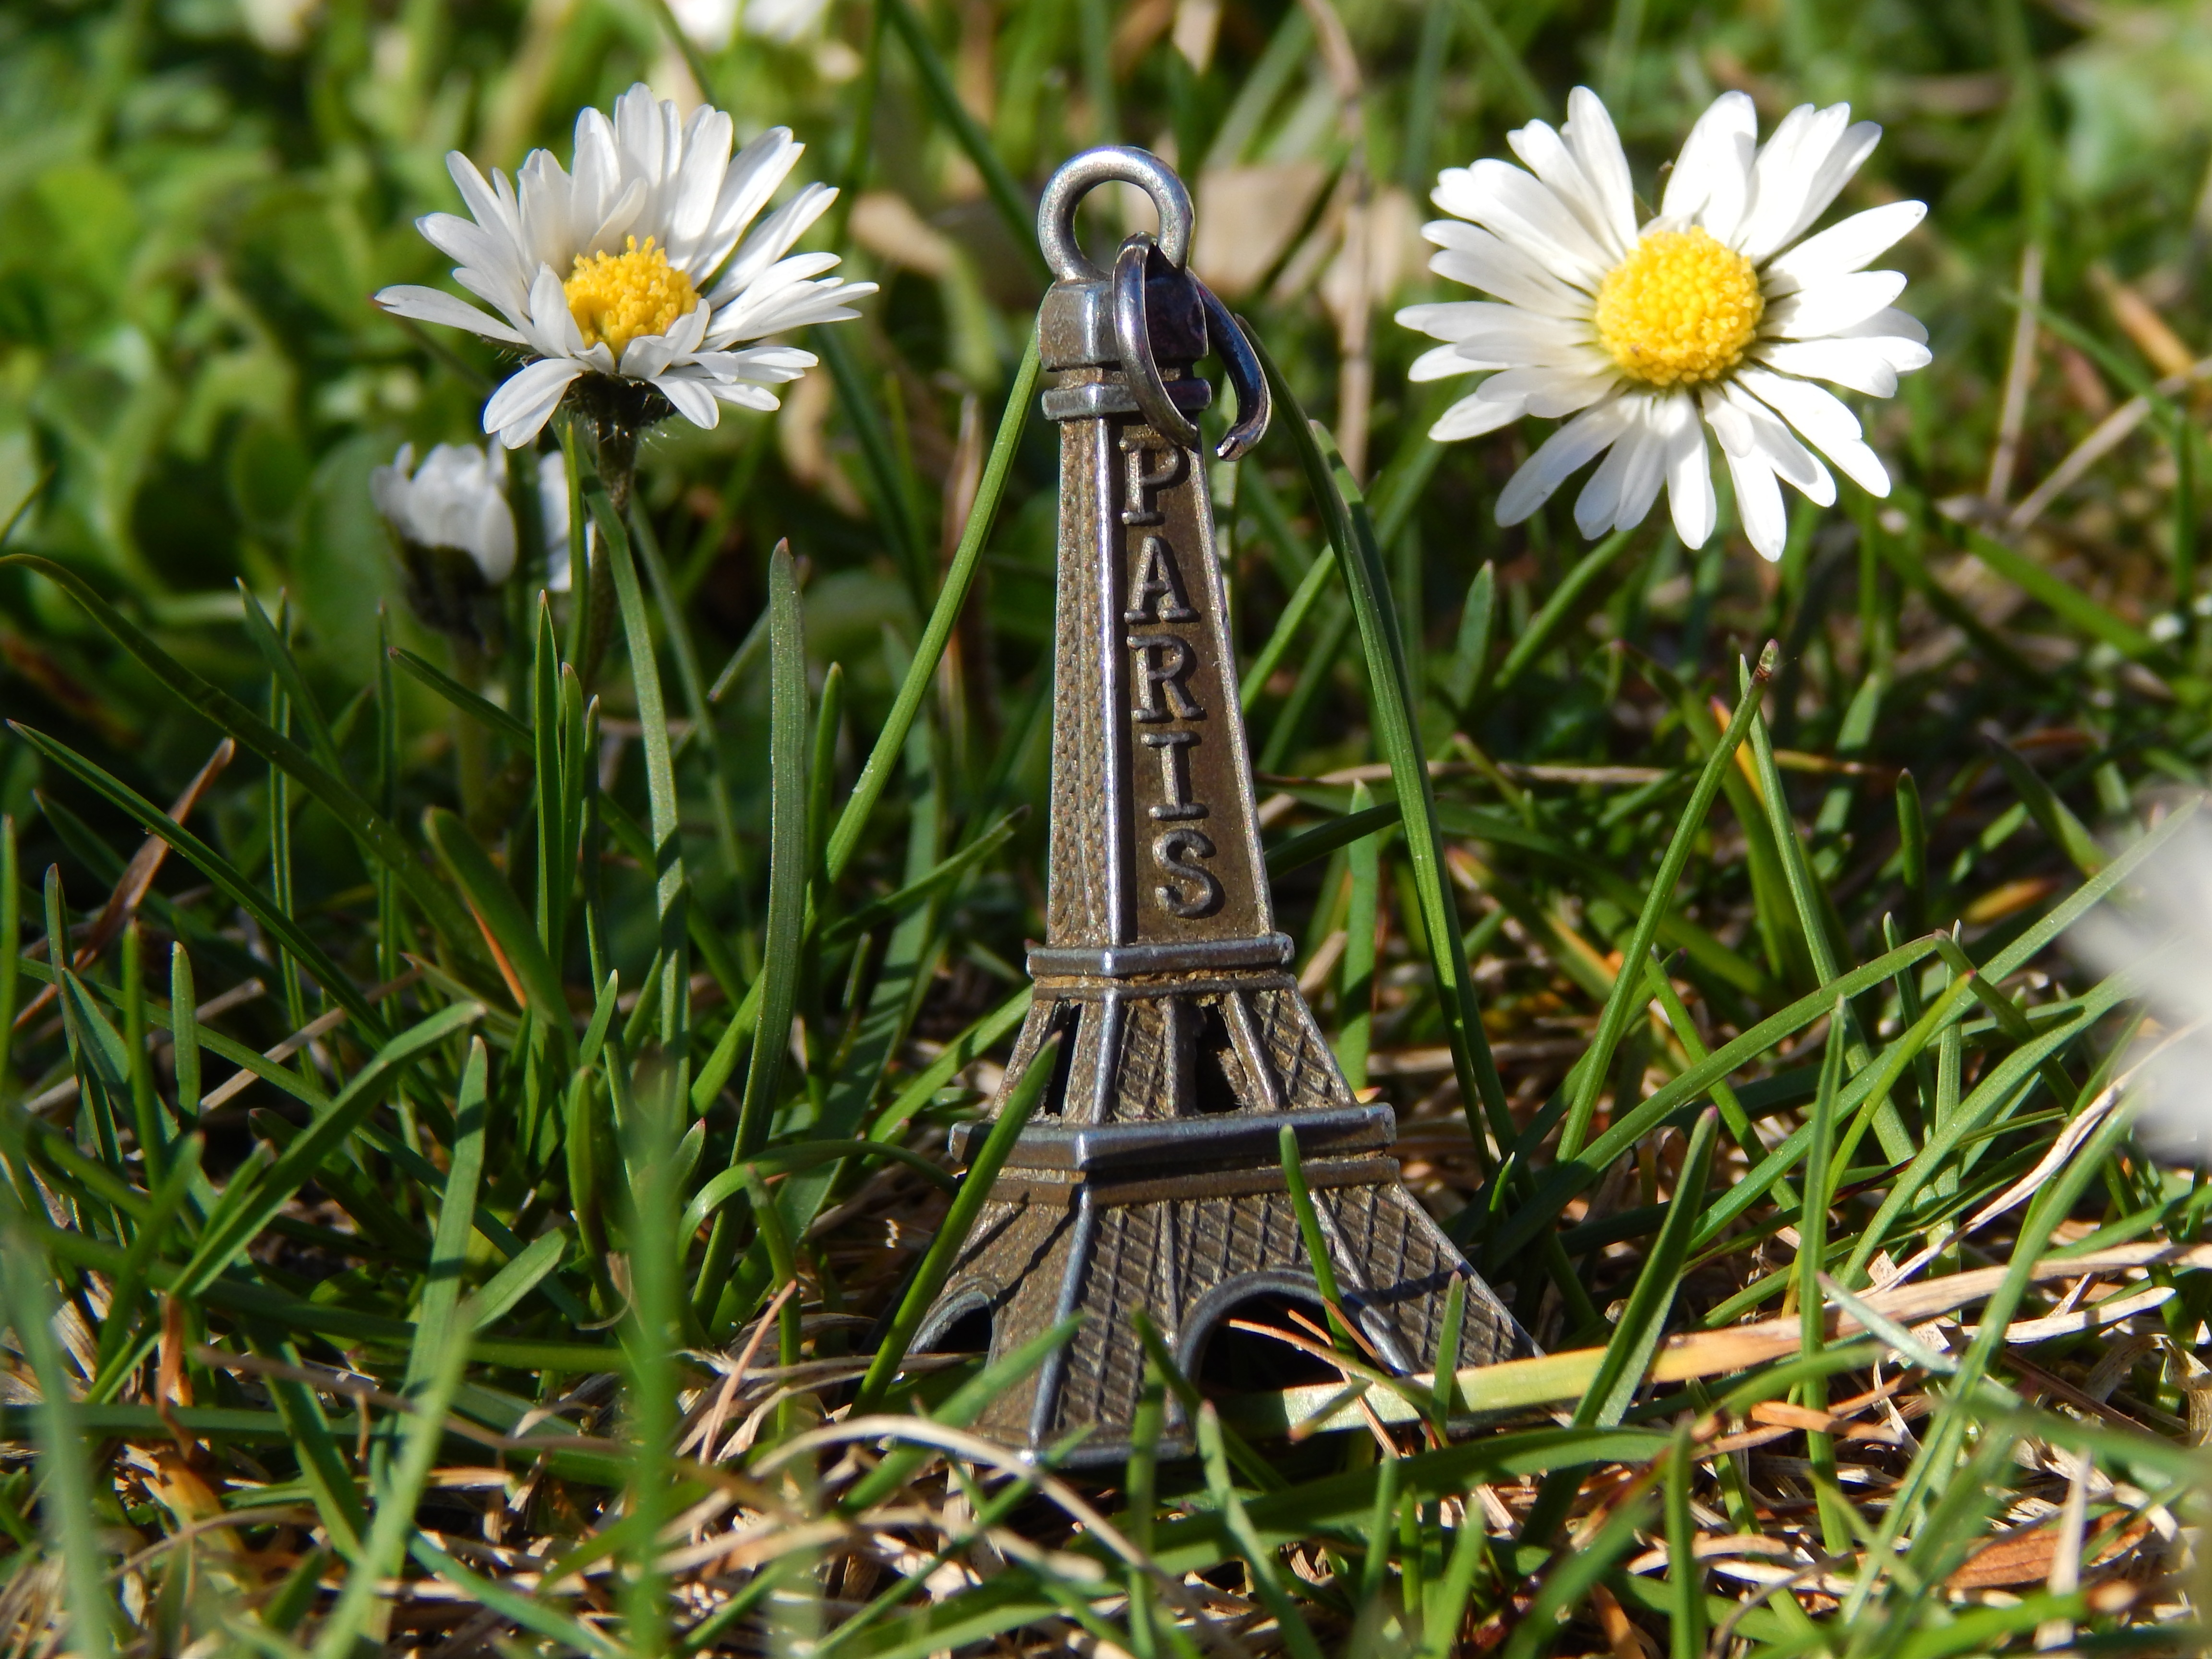
grass, plant, white, lawn, meadow, flower, spring, green, tower, botany, yellow, garden, flora, fauna, wildflower, daisies, flowering plant, daisy family, land plant